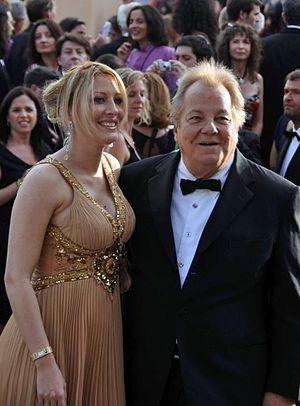
Loana et Massimo Gargia au festival de Cannes
Loana Petrucciani, plus connue sous son seul prénom Loana, née le 30 août 1977 à Cannes, est la gagnante, en 2001, de la première émission de télé réalité française, Loft Story, sur la chaîne M6. Sa renommée lui permet de s'essayer aux métiers de mannequin, styliste, chanteuse et animatrice de télévision.
La téléréalité ou télé-réalité est un genre télévisuel dont le principe est de suivre, le plus souvent sur un mode feuilletonnant et par le biais de la fiction, la vie quotidienne d'anonymes ou de célébrités sélectionnées pour participer à une émission télévisuelle. Les émissions de téléréalité empruntent souvent des idées à d'autres genres télévisuels tels que le documentaire, le jeu, les variétés, la série.